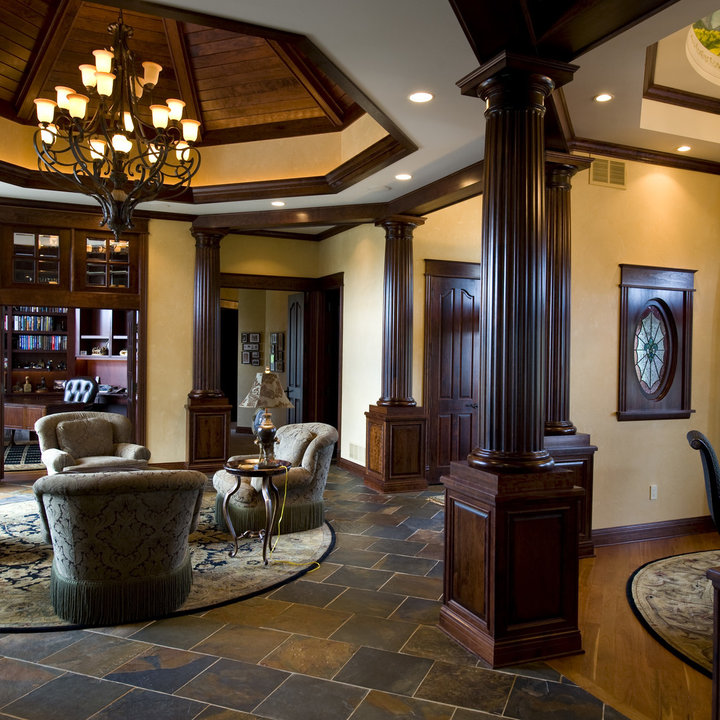
Style: Classic